Eve Babitz

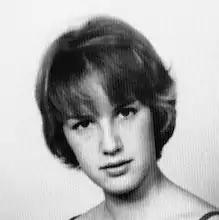
Babitz in 1959

Eve Babitz (May 13, 1943 – December 17, 2021) was an American author and visual artist best known for her semi-fictionalized memoirs and her involvement in the cultural milieu of Los Angeles in the 1970s.